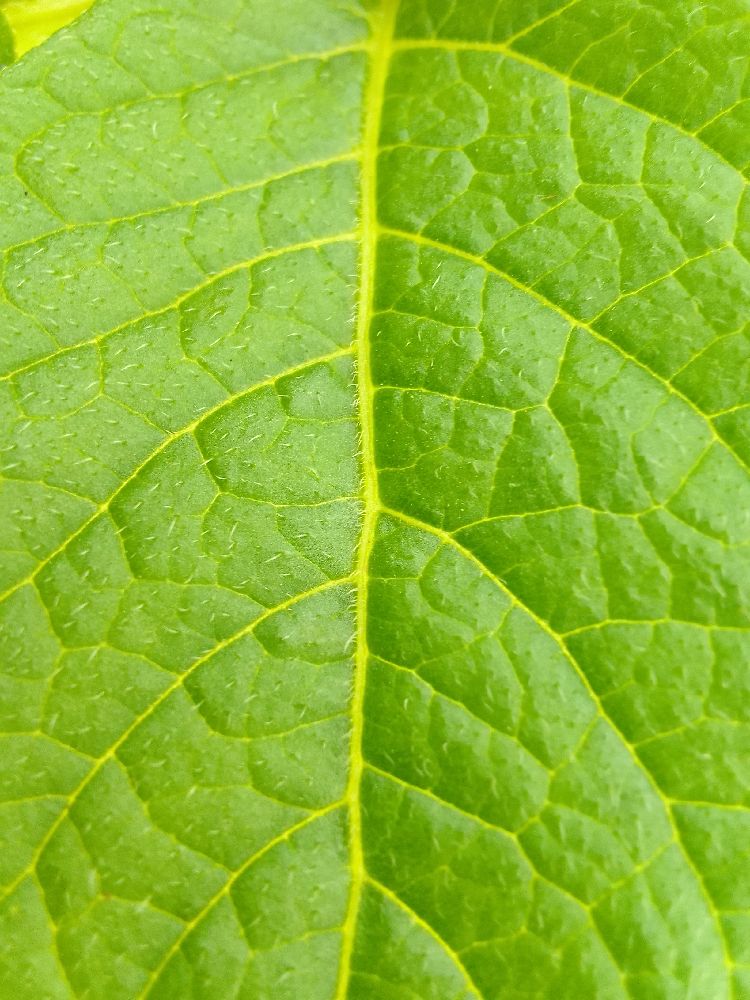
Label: Healthy